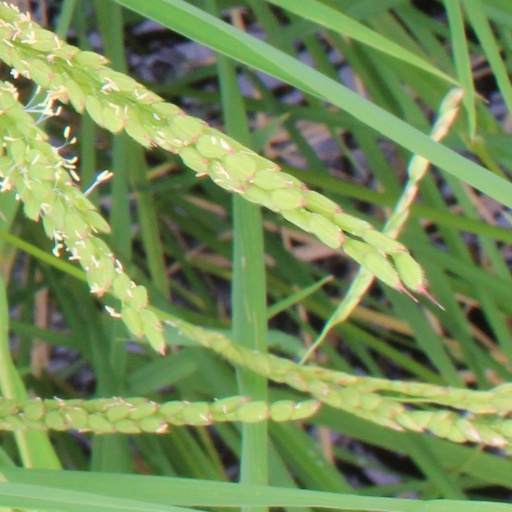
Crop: rice